For the Crown and the Dragon

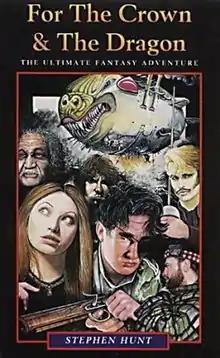
First edition Cover artist: Philip Rowlands

For the Crown and the Dragon is a novel by Stephen Hunt published by Green Nebula in 1994.